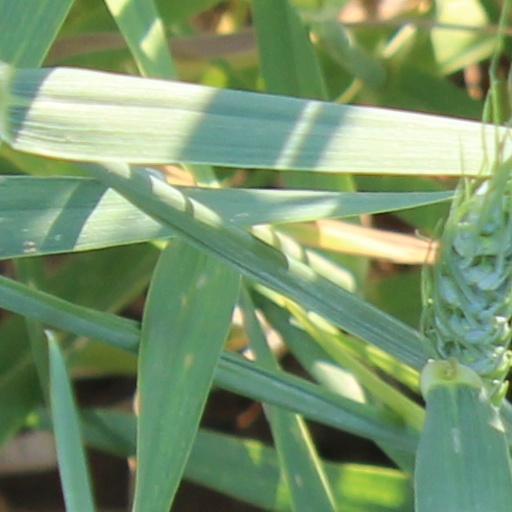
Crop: wheat